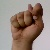
The image shows a hand gesture representing the letter 'T' in Indian Sign Language.